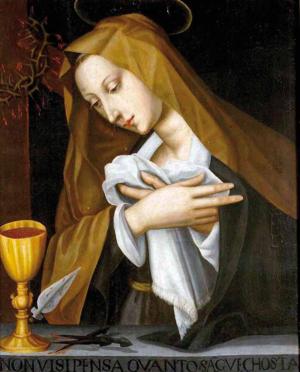
Sœur Plautilla Nelli est une artiste religieuse, connue pour être la première peintre de la Renaissance, originaire de Florence. Dominicaine du couvent Sainte-Catherine-de-Sienne situé sur la Piazza San Marco à Florence, elle fut influencée par Savonarole et l'œuvre de Fra Bartolomeo.